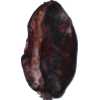
Label: carambola